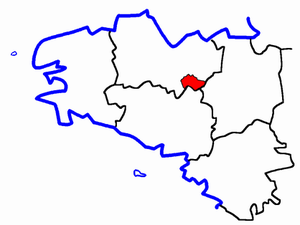
Le canton de Merdrignac est une ancienne division administrative française, située dans le département des Côtes-d'Armor et la région Bretagne.